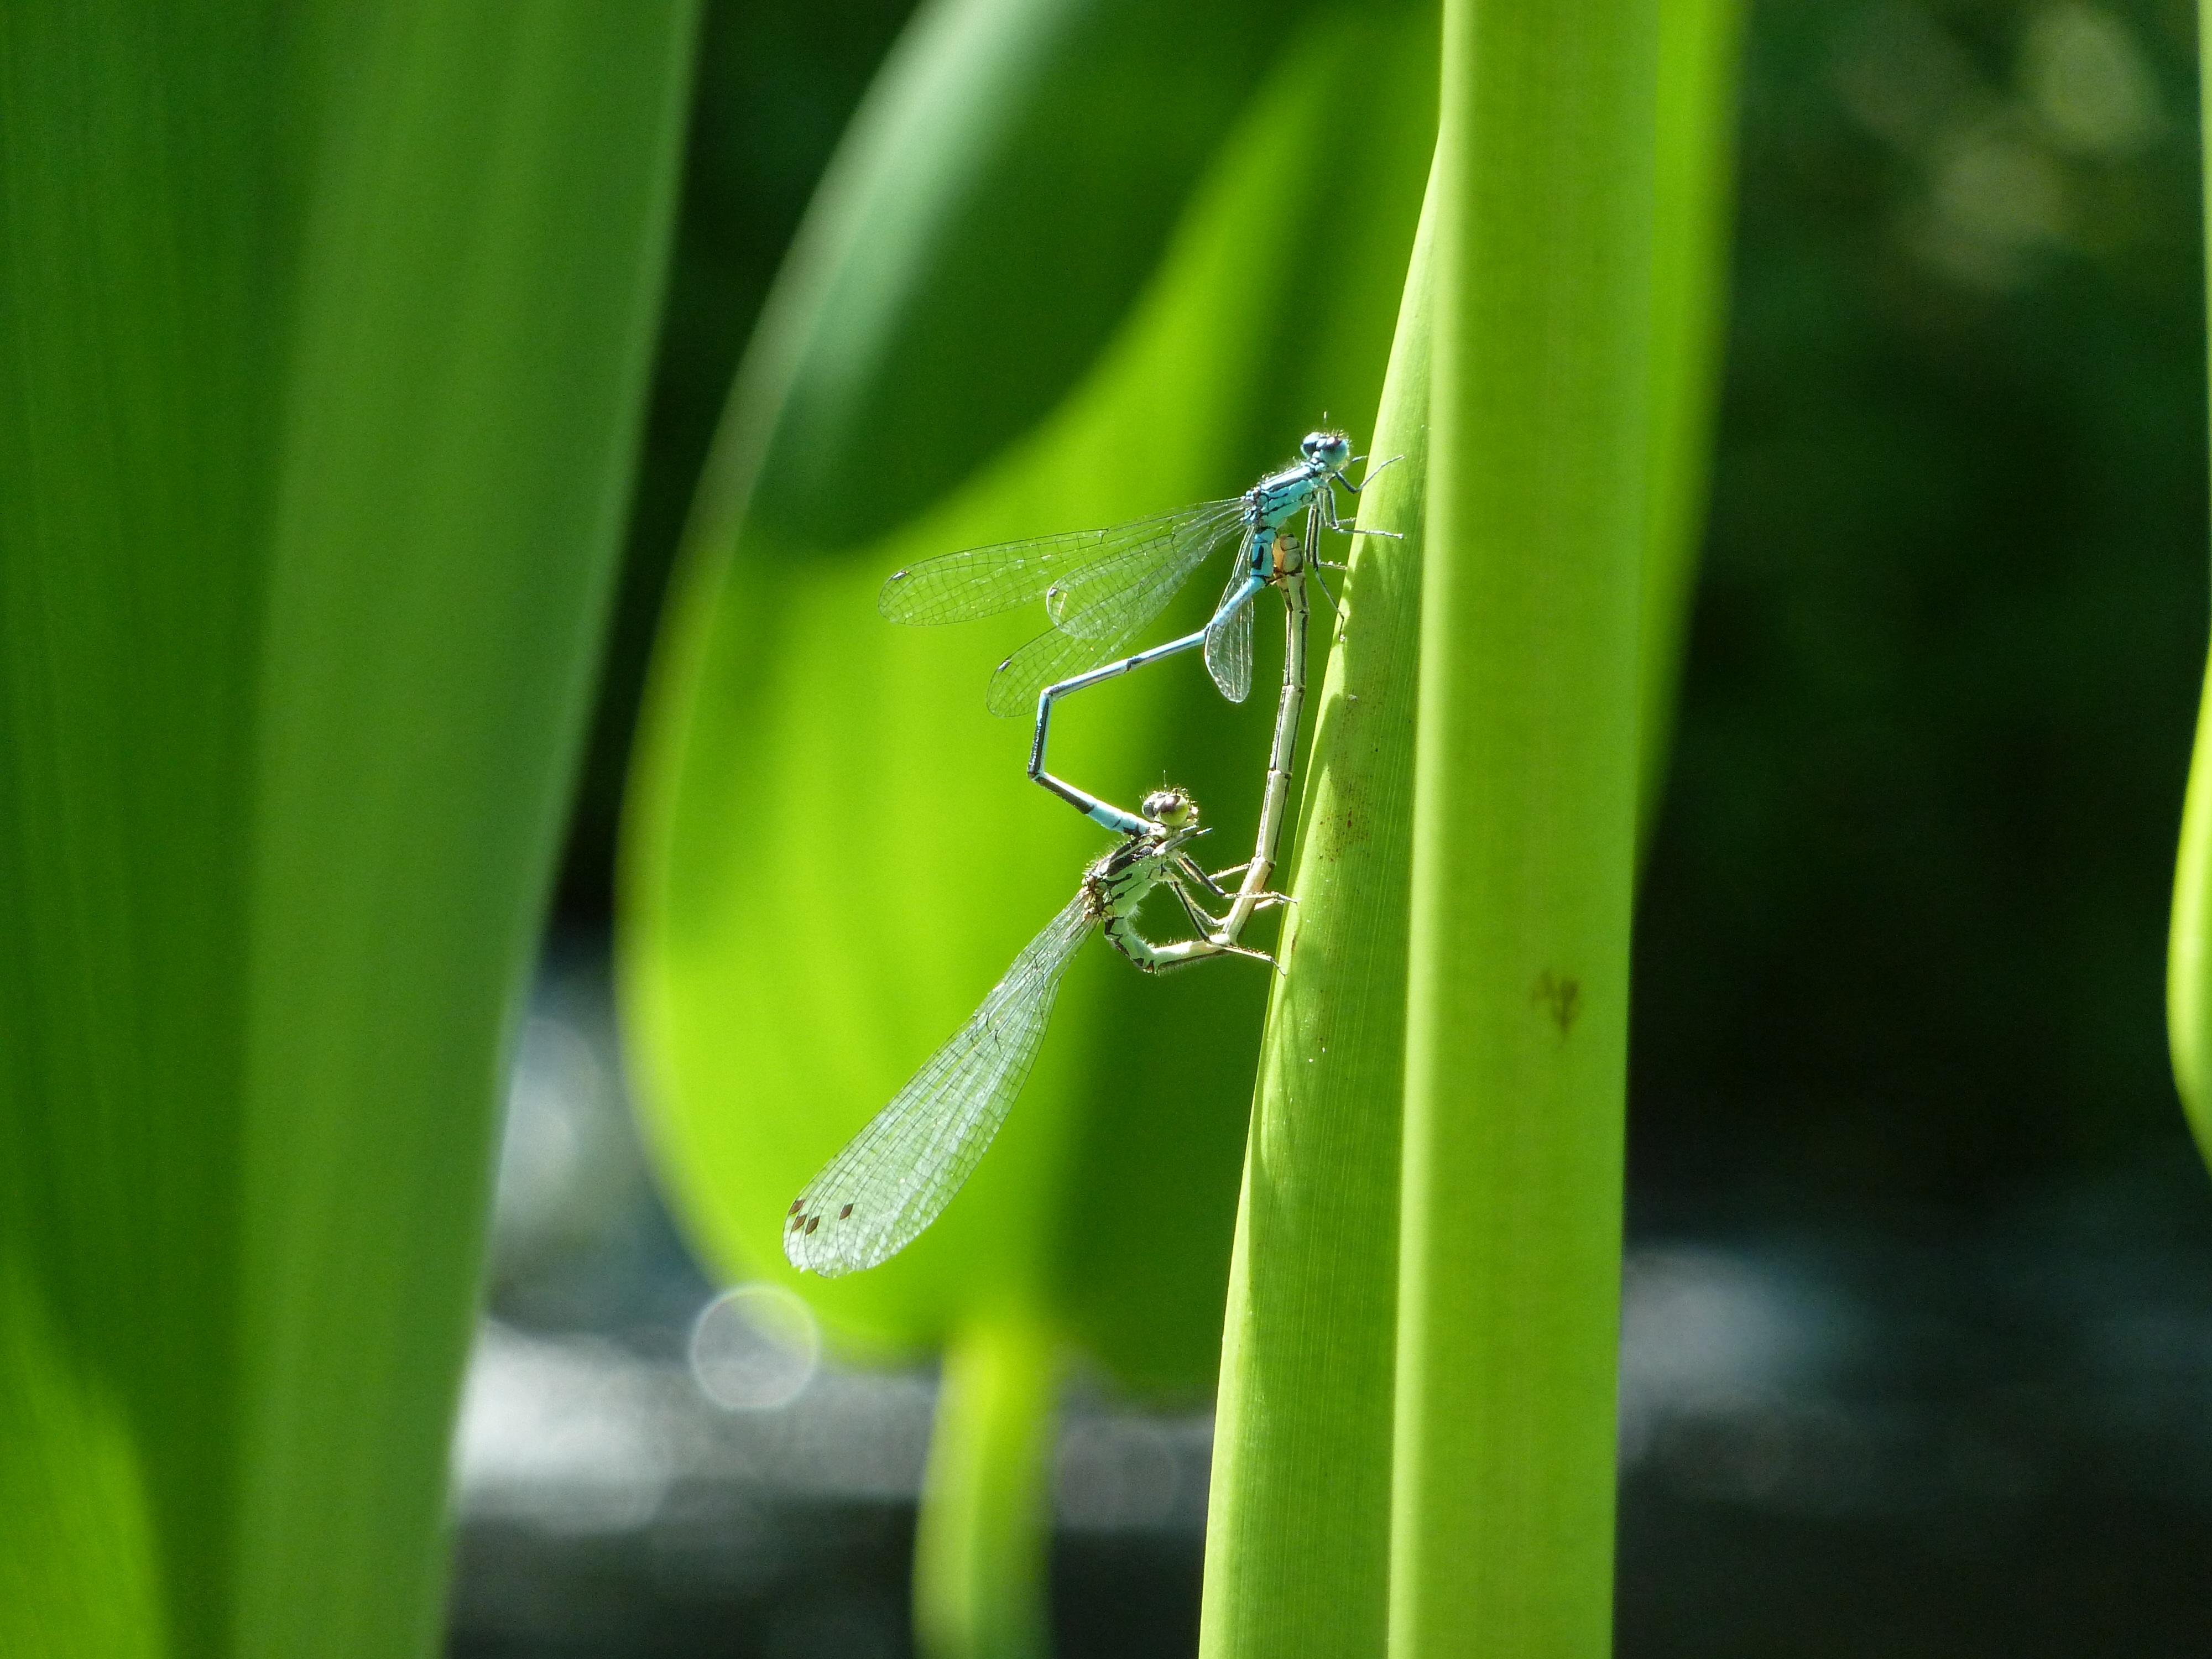
nature, grass, marsh, green, insect, fauna, invertebrate, close up, damselfly, macro photography, dragonflies, grass family, plant stem, dragonflies and damseflies